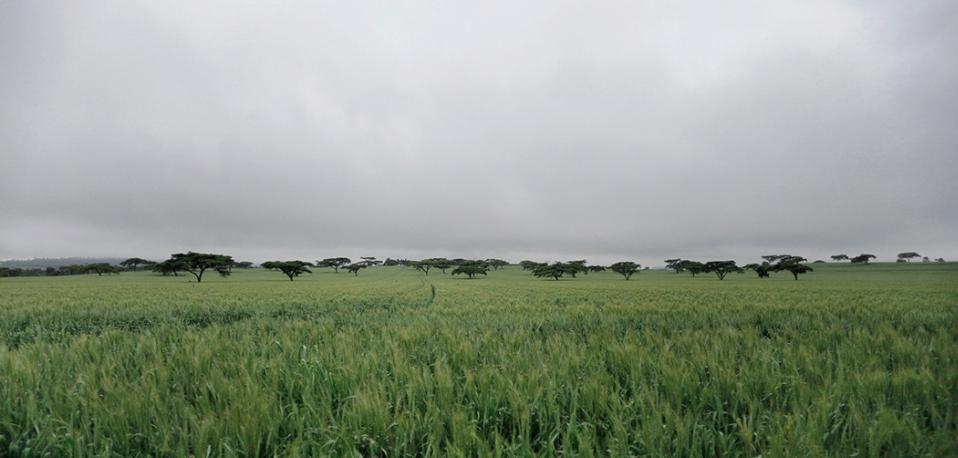
Nyasi ndefu za kijani katika eneo kubwa la wazi, zilizoota ardhini zikisaidia kuhifadhi udongo na kuleta uhai katika mazingira, huku anga lenye rangi ya bluu na miti ikitoa kivutio cha asili chenye utulivu na uzuri wa mandhari ya kijani.